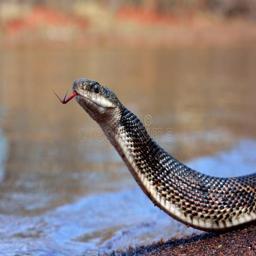
Animal: snakes